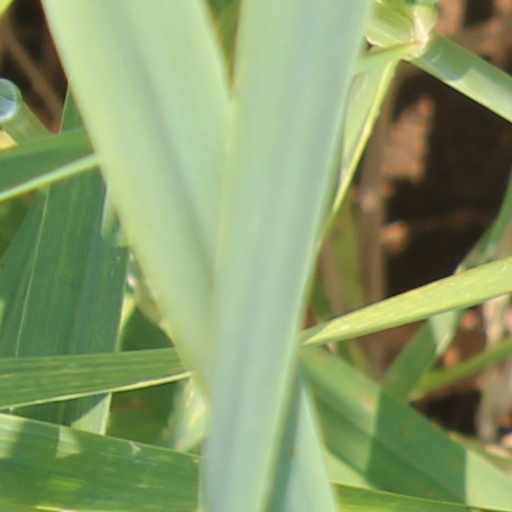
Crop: wheat